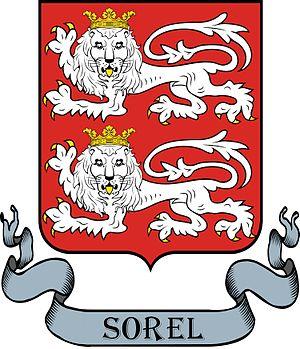
Blason de Sorel Le Grand CP 80240 INSEE 80737